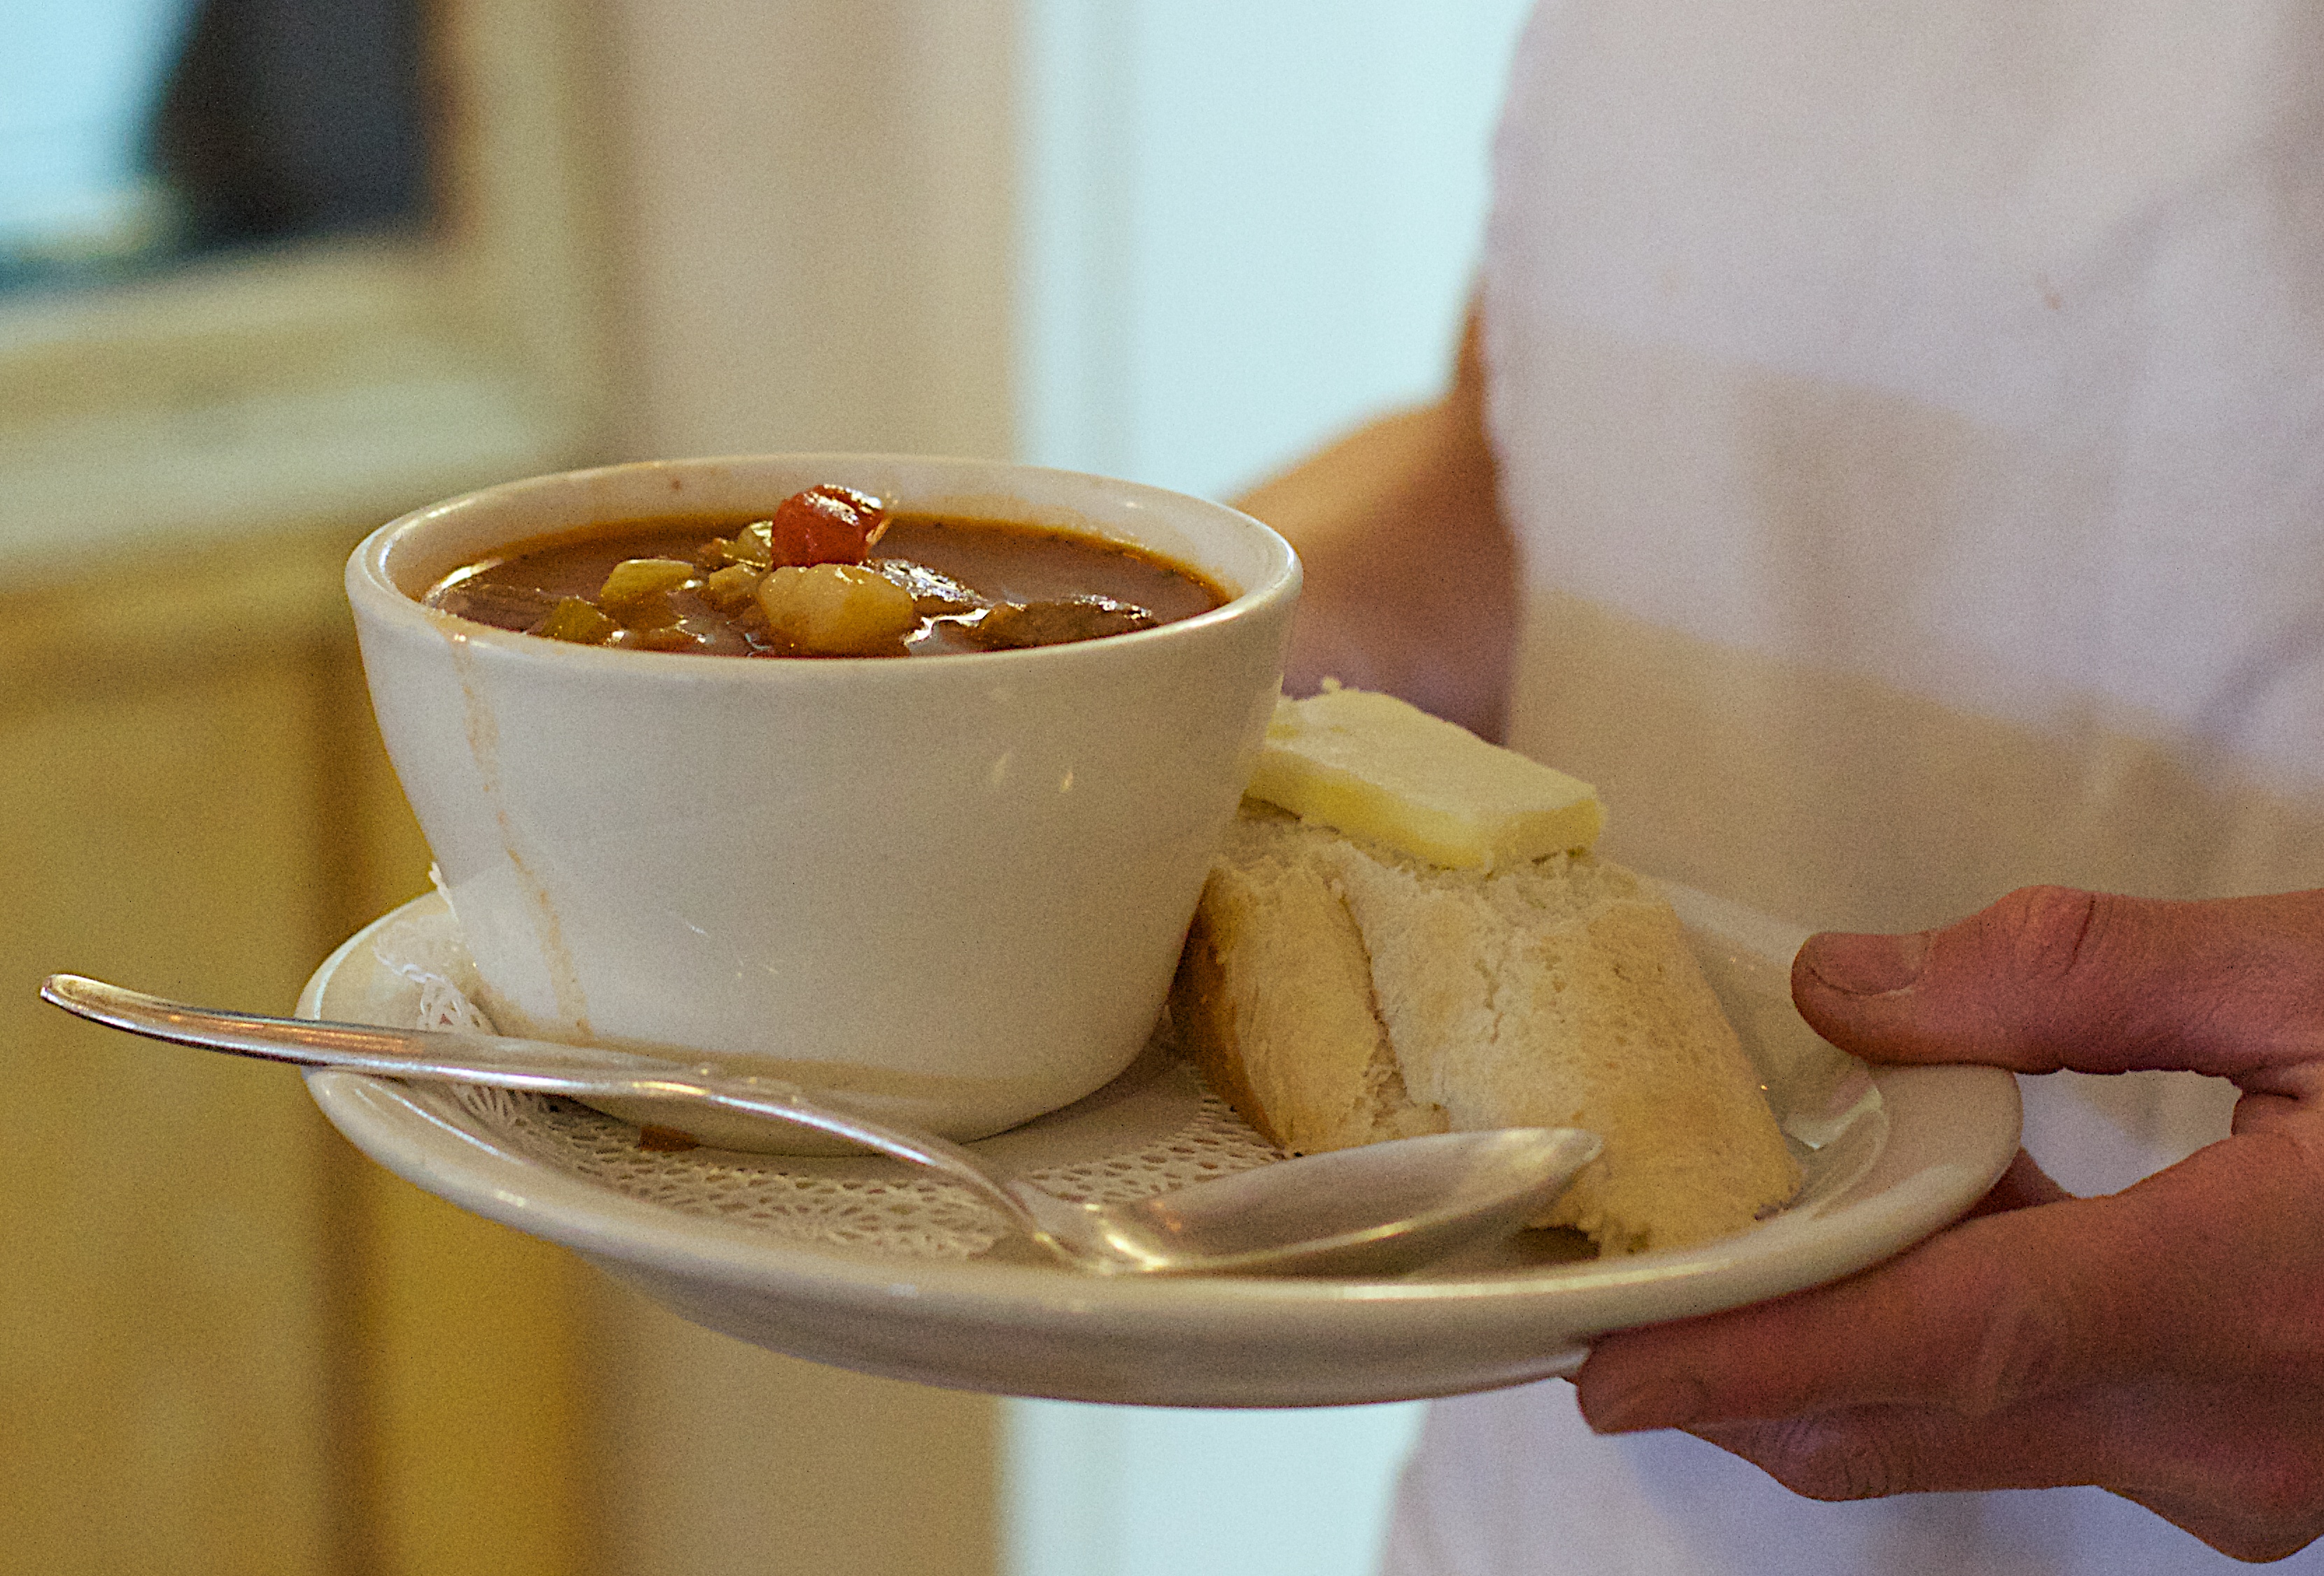
dish, meal, food, produce, breakfast, dessert, randallhouse, flavor